2024 United States Senate elections in California

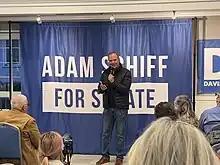
Adam Schiff at his first campaign event, February 2023

Two weeks later, Porter was joined by another Democratic member of the House, Adam Schiff, who said that he had consulted with Feinstein before entering the race. A moderate Democrat who unseated incumbent James Rogan in 2000, Schiff's profile rose significantly during the first term of president Donald Trump, owing to his role as a lead impeachment manager in Trump's first impeachment, his service on the January 6 Committee, and his frequent appearances on MSNBC. Schiff has not faced a competitive election since 2000, as his Los Angeles-based district became significantly more Democratic during the 2000 redistricting cycle and has been considered a safe seat ever since.